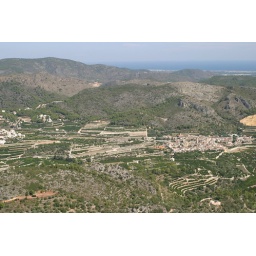
Adsubia village to the right of the picture, Adsubia Pinos is hte second group of villas on the left of the picture, surrounded by pine trees